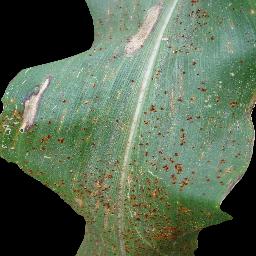
Label: Corn_(Maize)___Common_Rust